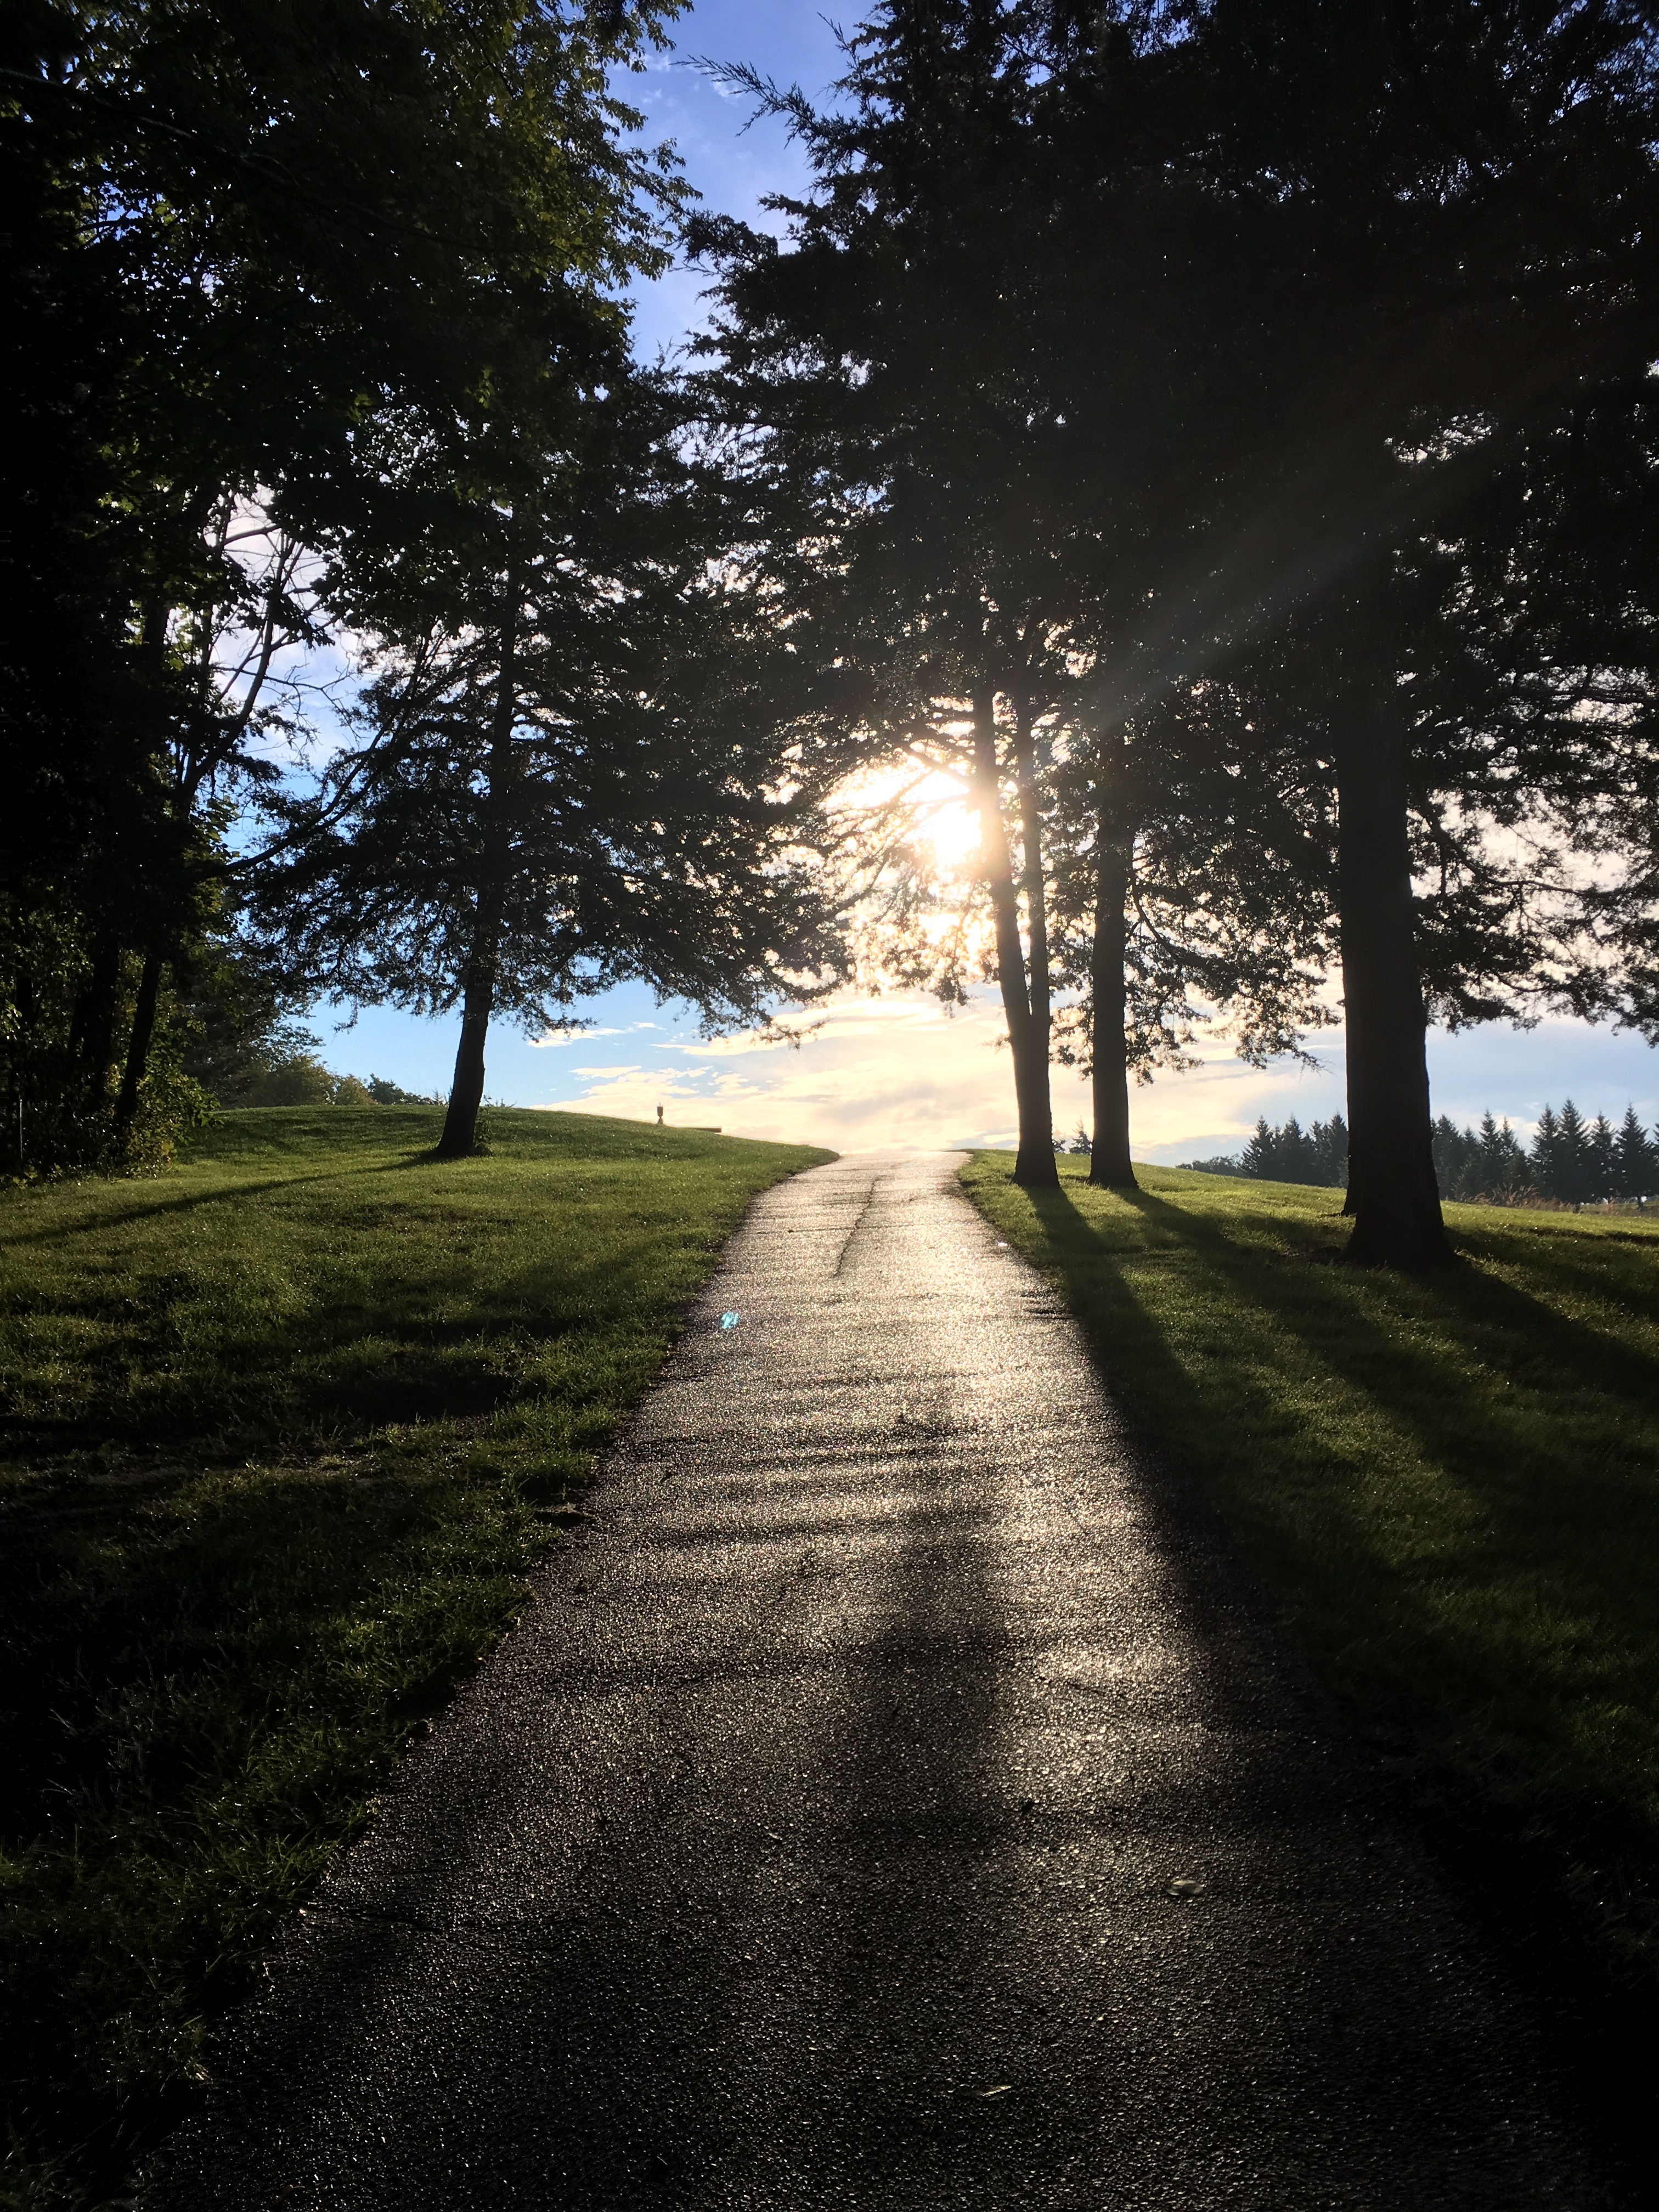
landscape, tree, nature, forest, grass, light, plant, sun, sunset, night, lawn, sunlight, morning, leaf, evening, autumn, darkness, season, woodland, rural area, atmospheric phenomenon, woody plant